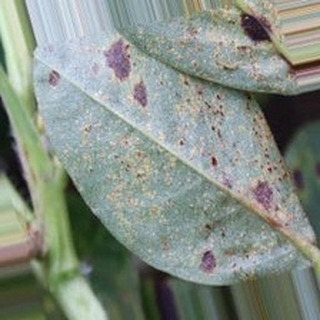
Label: groundnut_rust